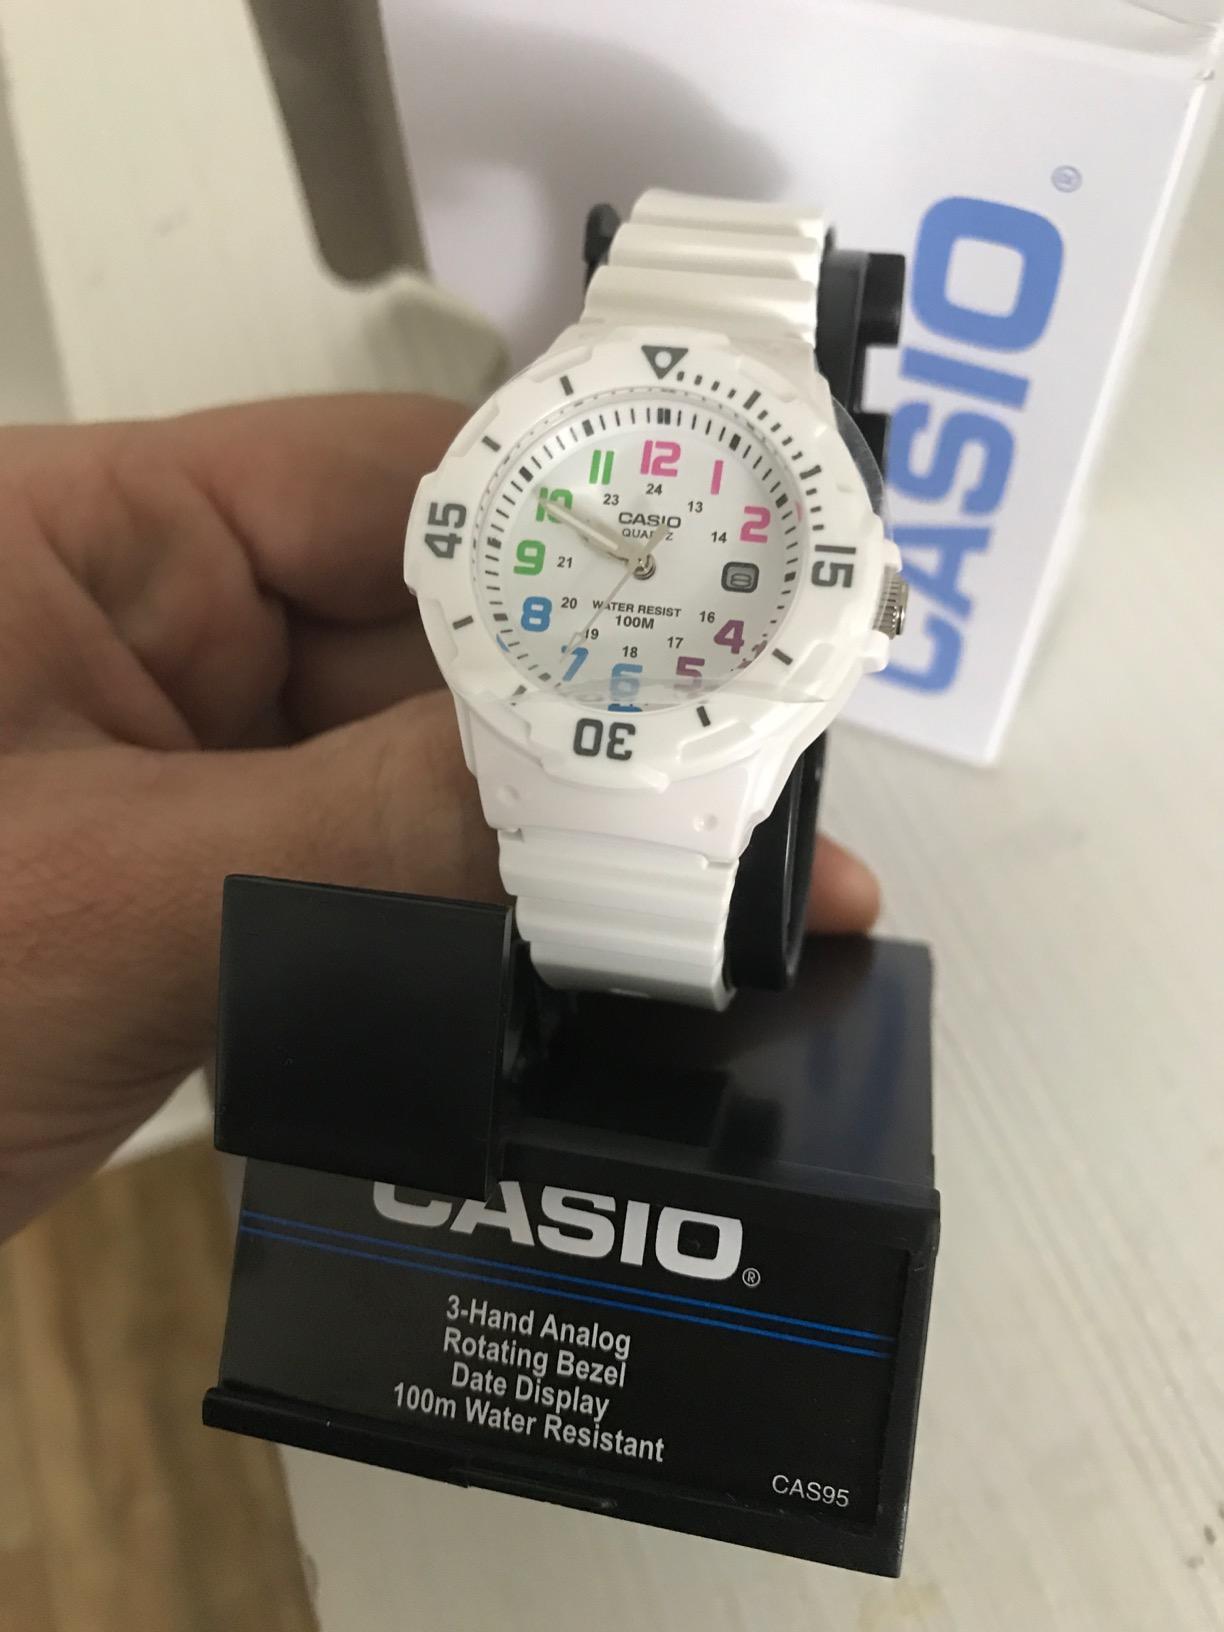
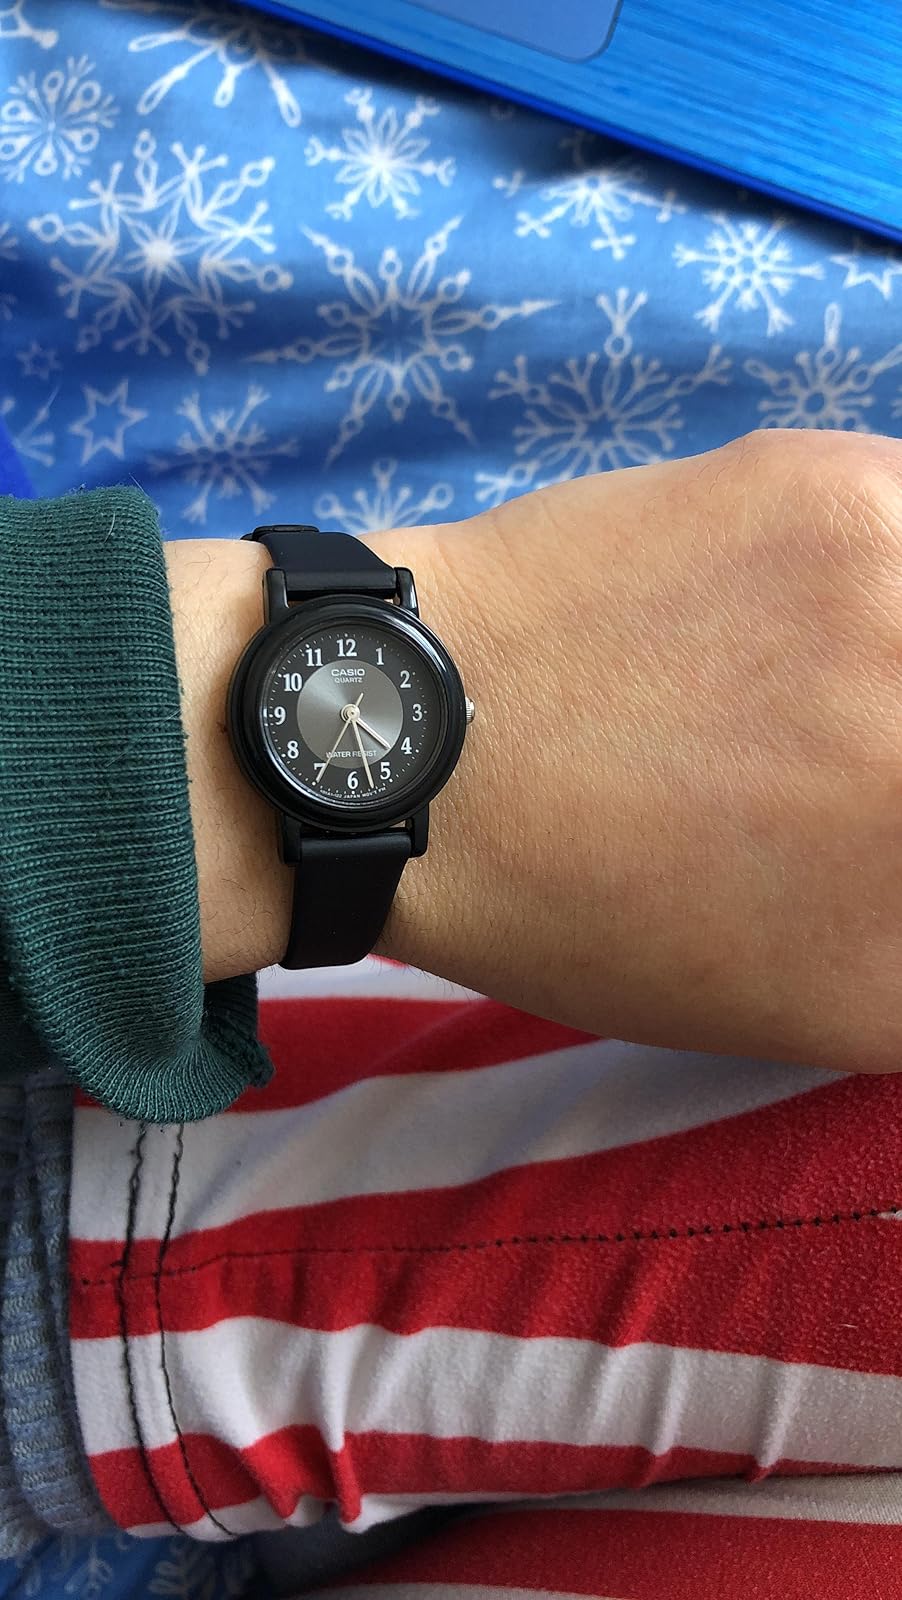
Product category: accessories_watch
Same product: no